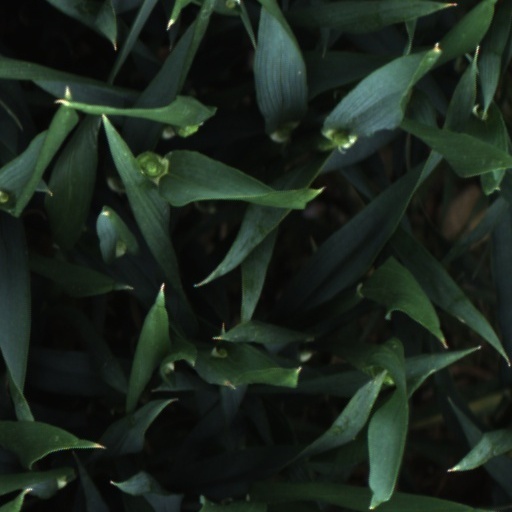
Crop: wheat